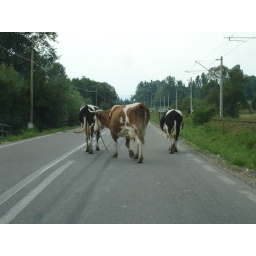
Forgot to add cows and stray dogs, in addition to and having right of way over horse drawn carts and cars.